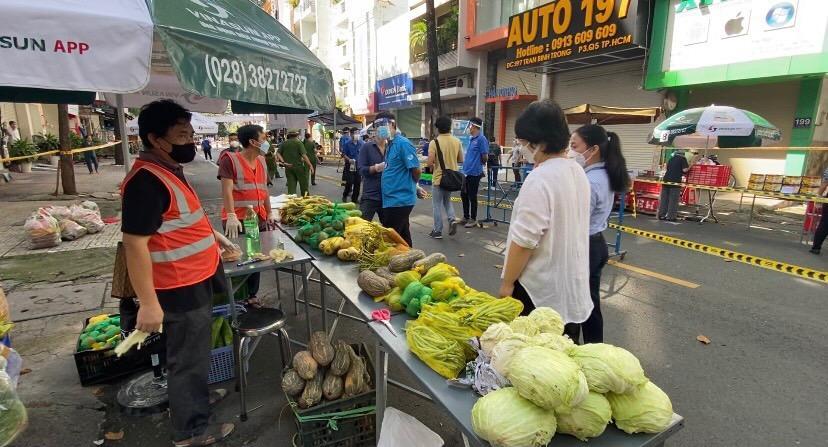
có một sạp hàng rau củ quả xuất hiện ở ven đường